French brig Milan (1807)

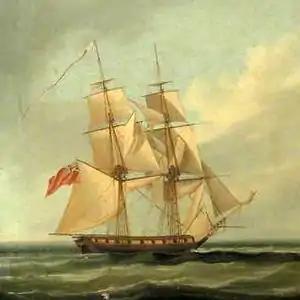
"Curieux" (here in British service), sister-ship of "Milan"

Brought into Royal Service as HMS "Achates", having been lost in early 1810. Commander John Davies commissioned her in May 1810 for the Channel.